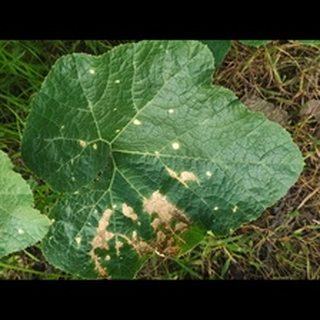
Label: pumpkin_powdery_mildew